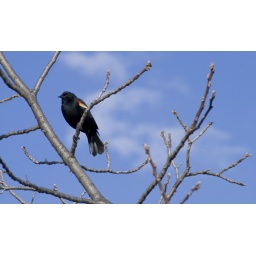
sitting in a tree